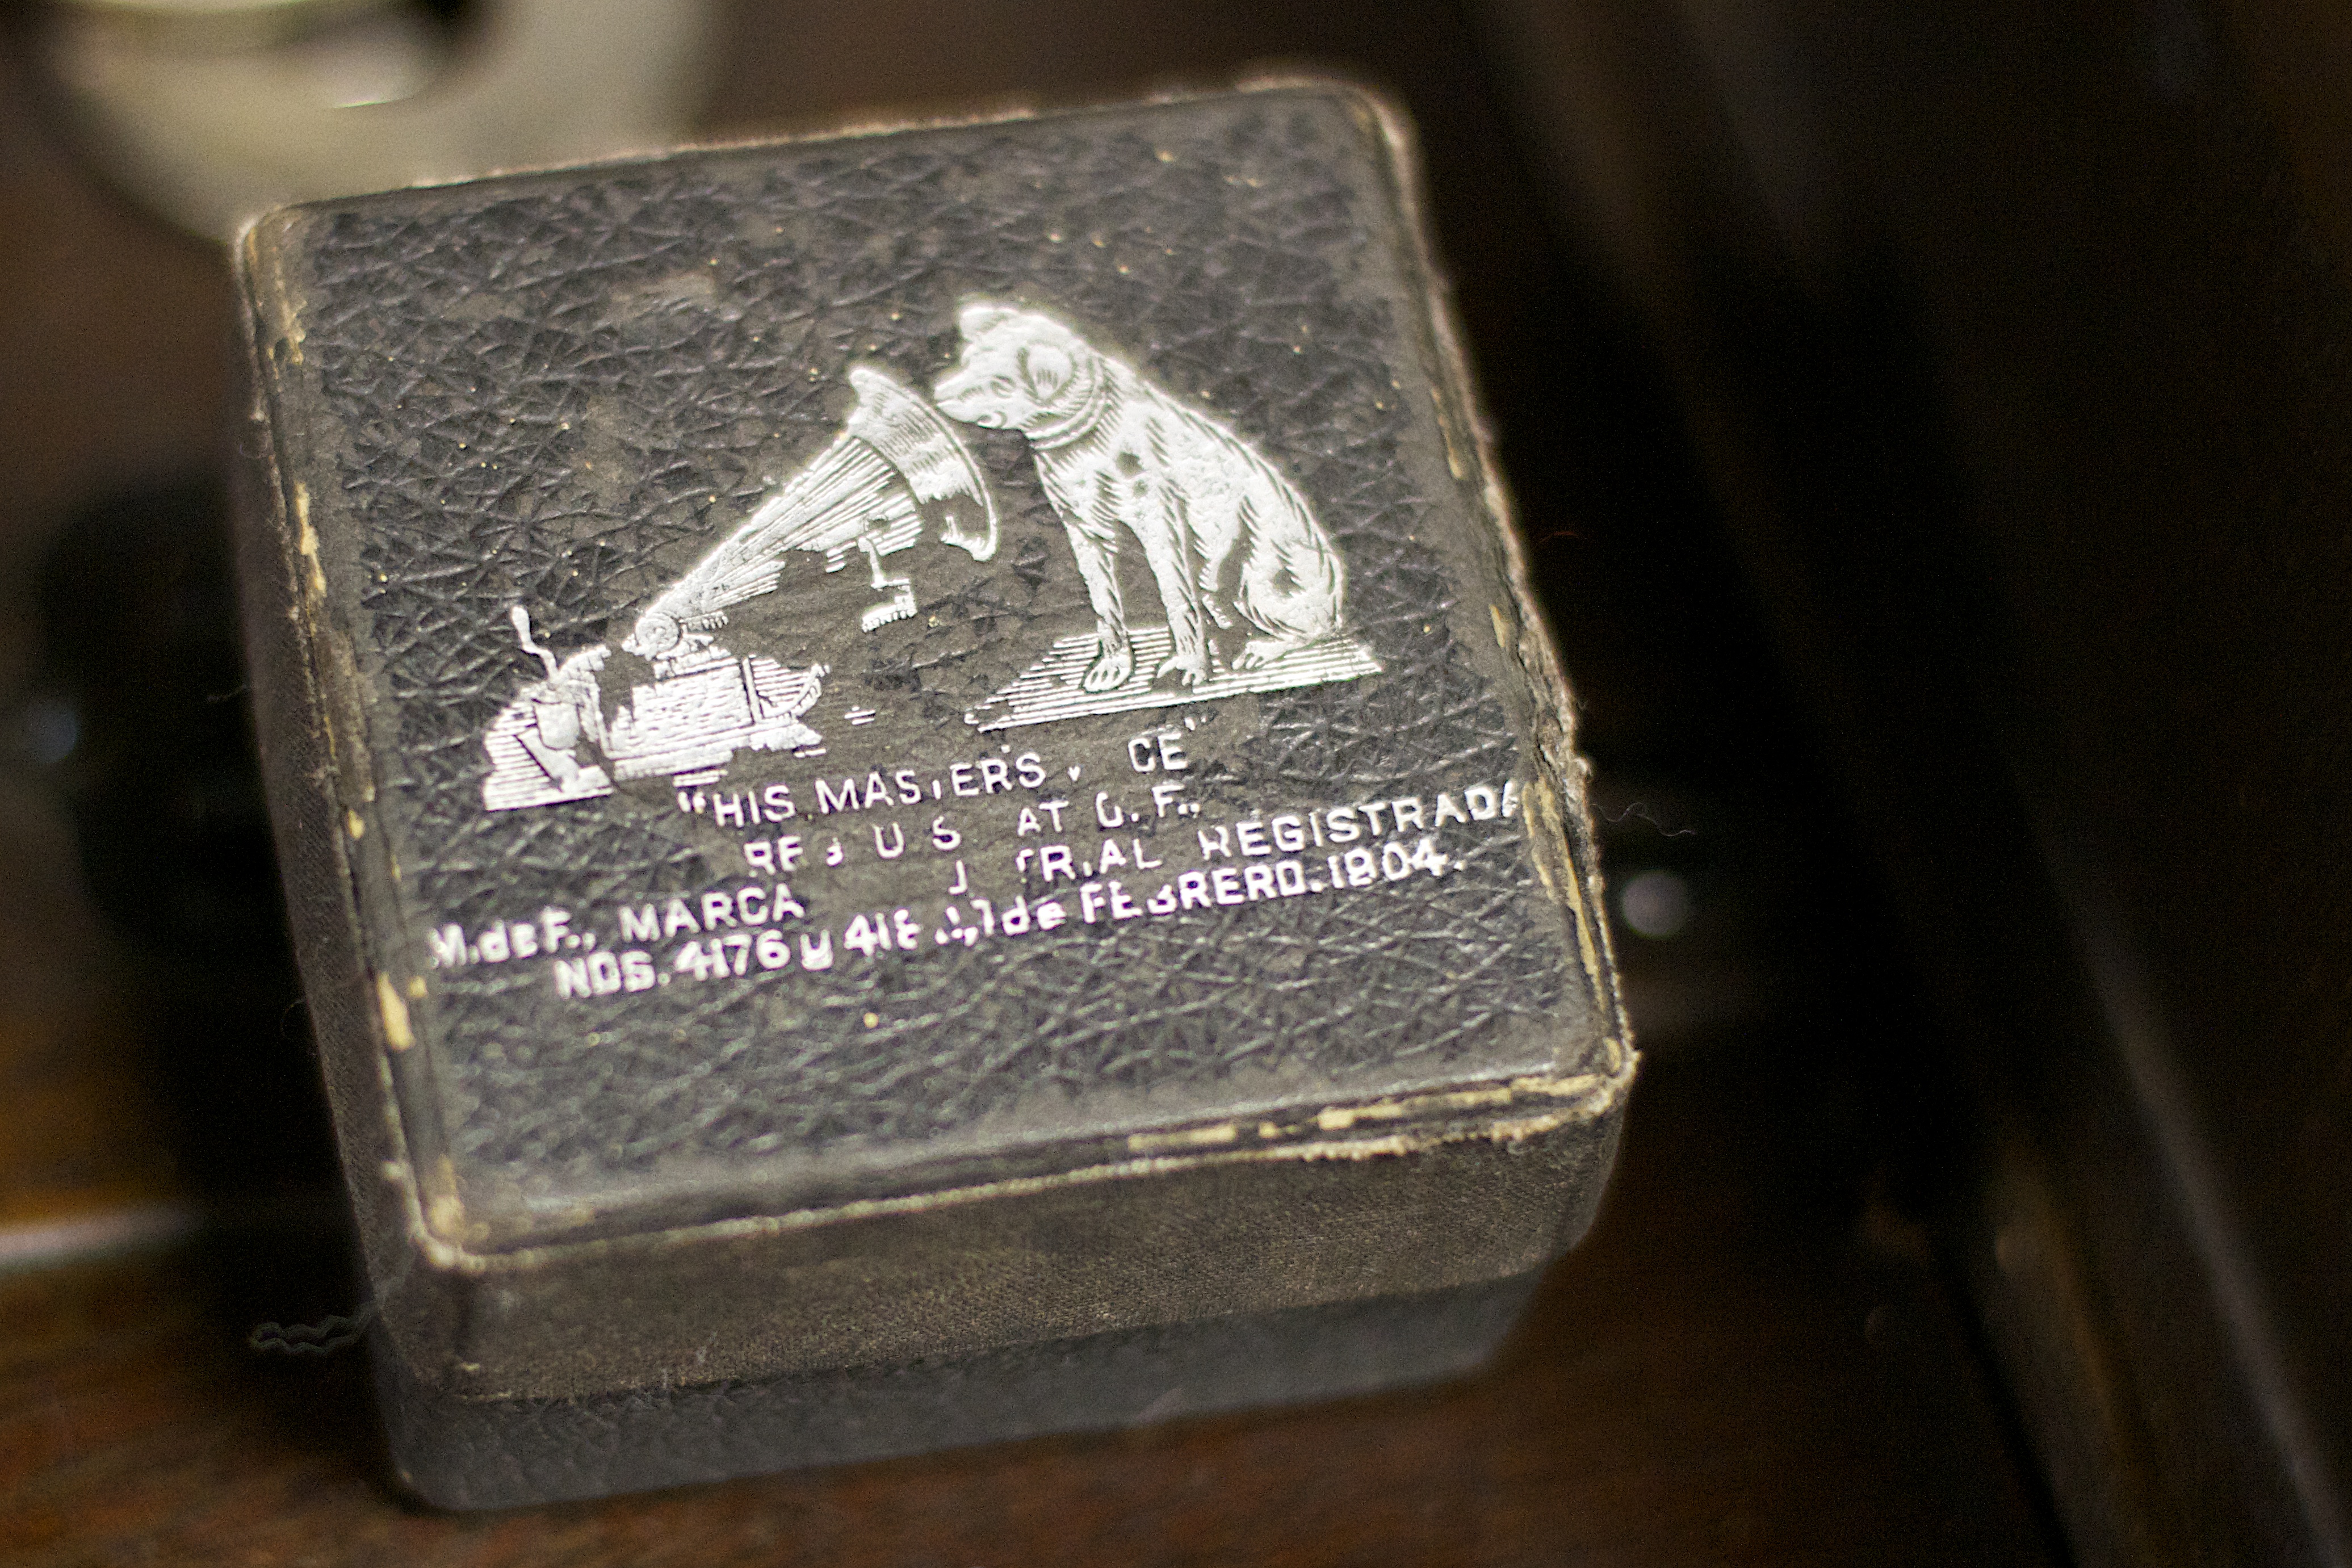
metal, material, silver